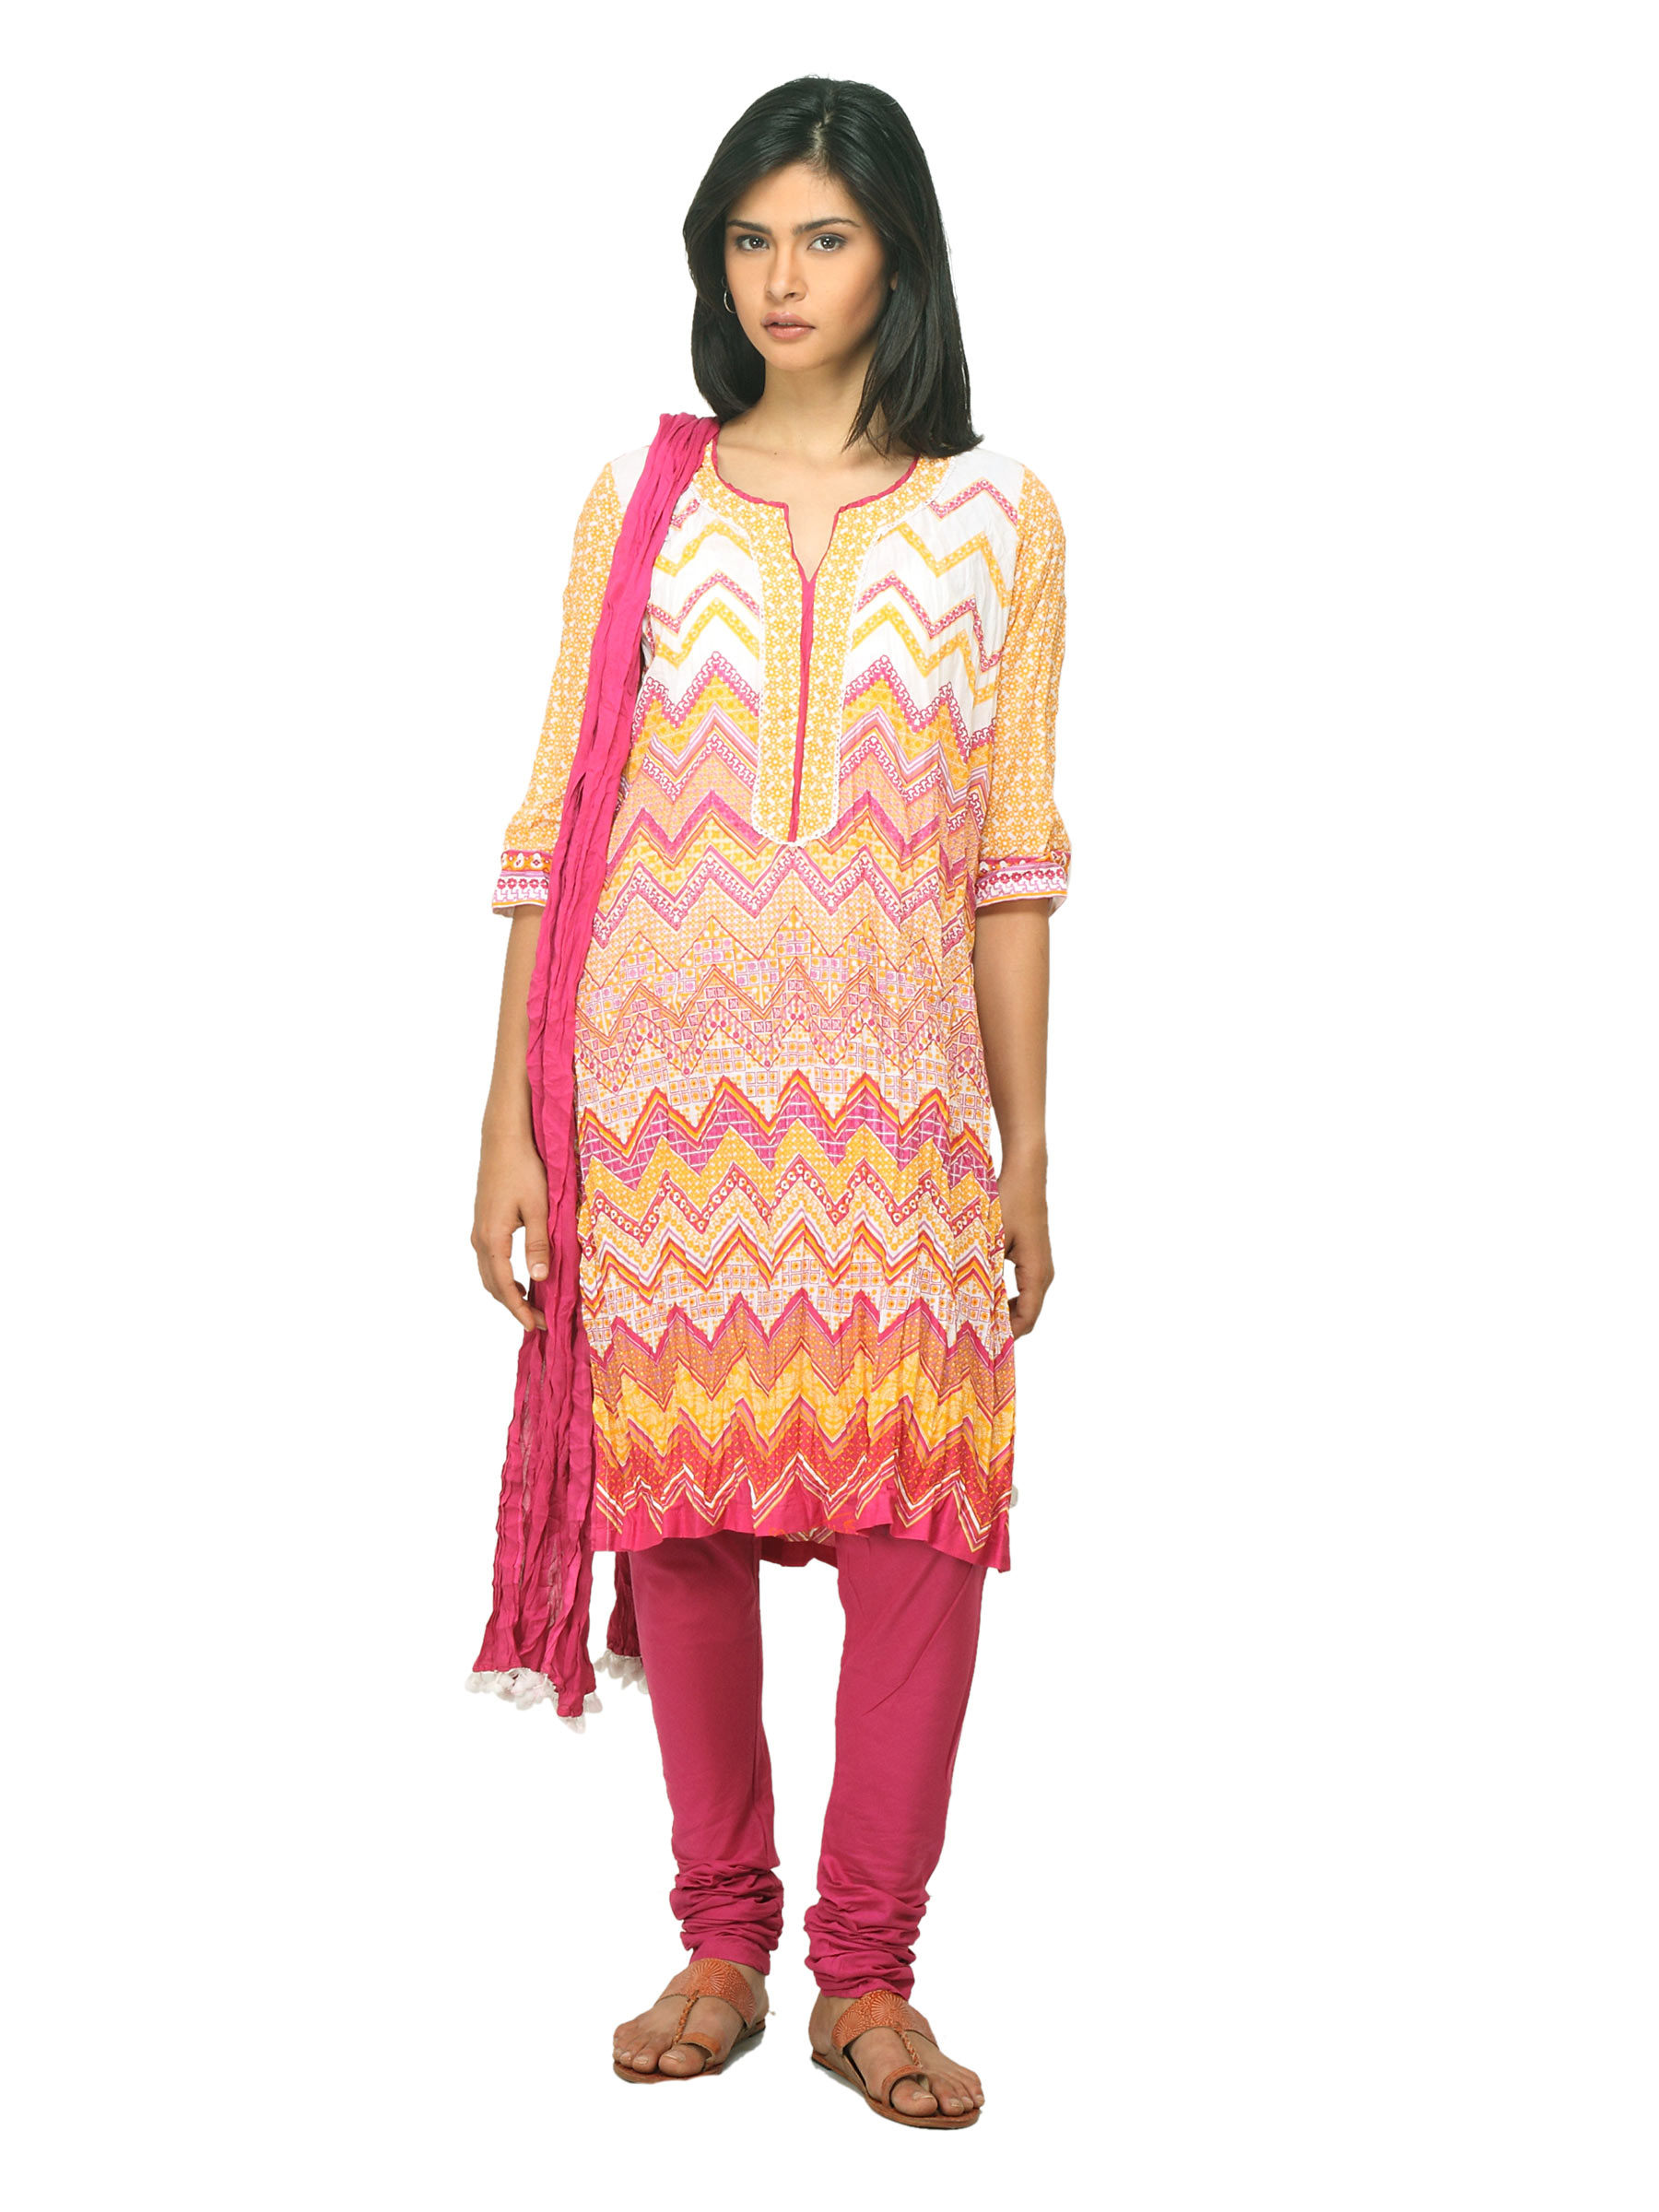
Biba Outlet Women Pink Printed Churidar Kurta with Dupatta
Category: Apparel / Apparel Set / Kurta Sets
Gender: Women
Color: Pink
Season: Summer 2012
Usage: Ethnic